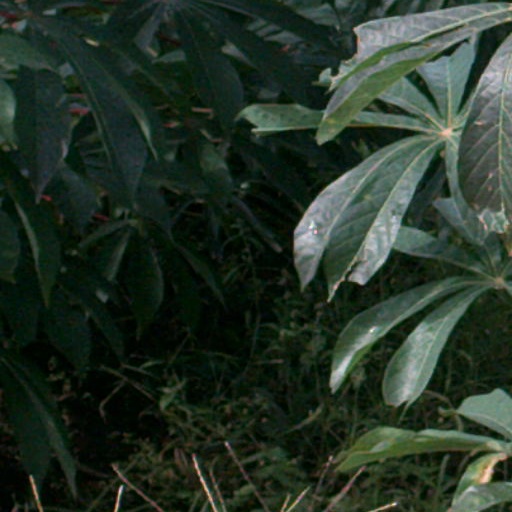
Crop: cassava